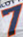
Number: 7